Ukulhas

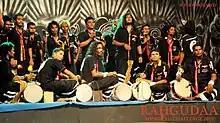
'Rahgudaa' (cultural music called 'Boduberu' band of Ukulhas)

Onudgadu is a small piece of bamboo which lays horizontal grooves, from which raspy sounds are produced by scraping. The songs may be of heroism, romance or satire. The prelude to the song is a slow with emphasis on drumming, and dancing. As the song reaches a crescendo, one or two dancers maintain the wild beat with their frantic movements ending in some cases in a terrace. The costume of the performers is a sarong and white sleeved shirt.